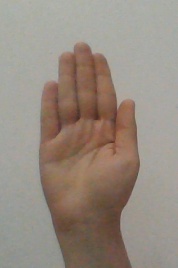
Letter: seen